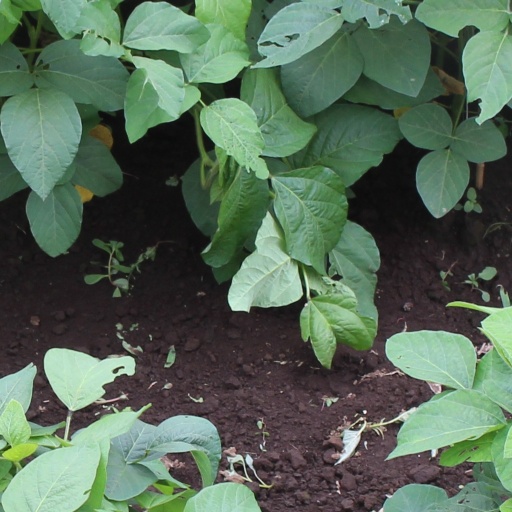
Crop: soybean